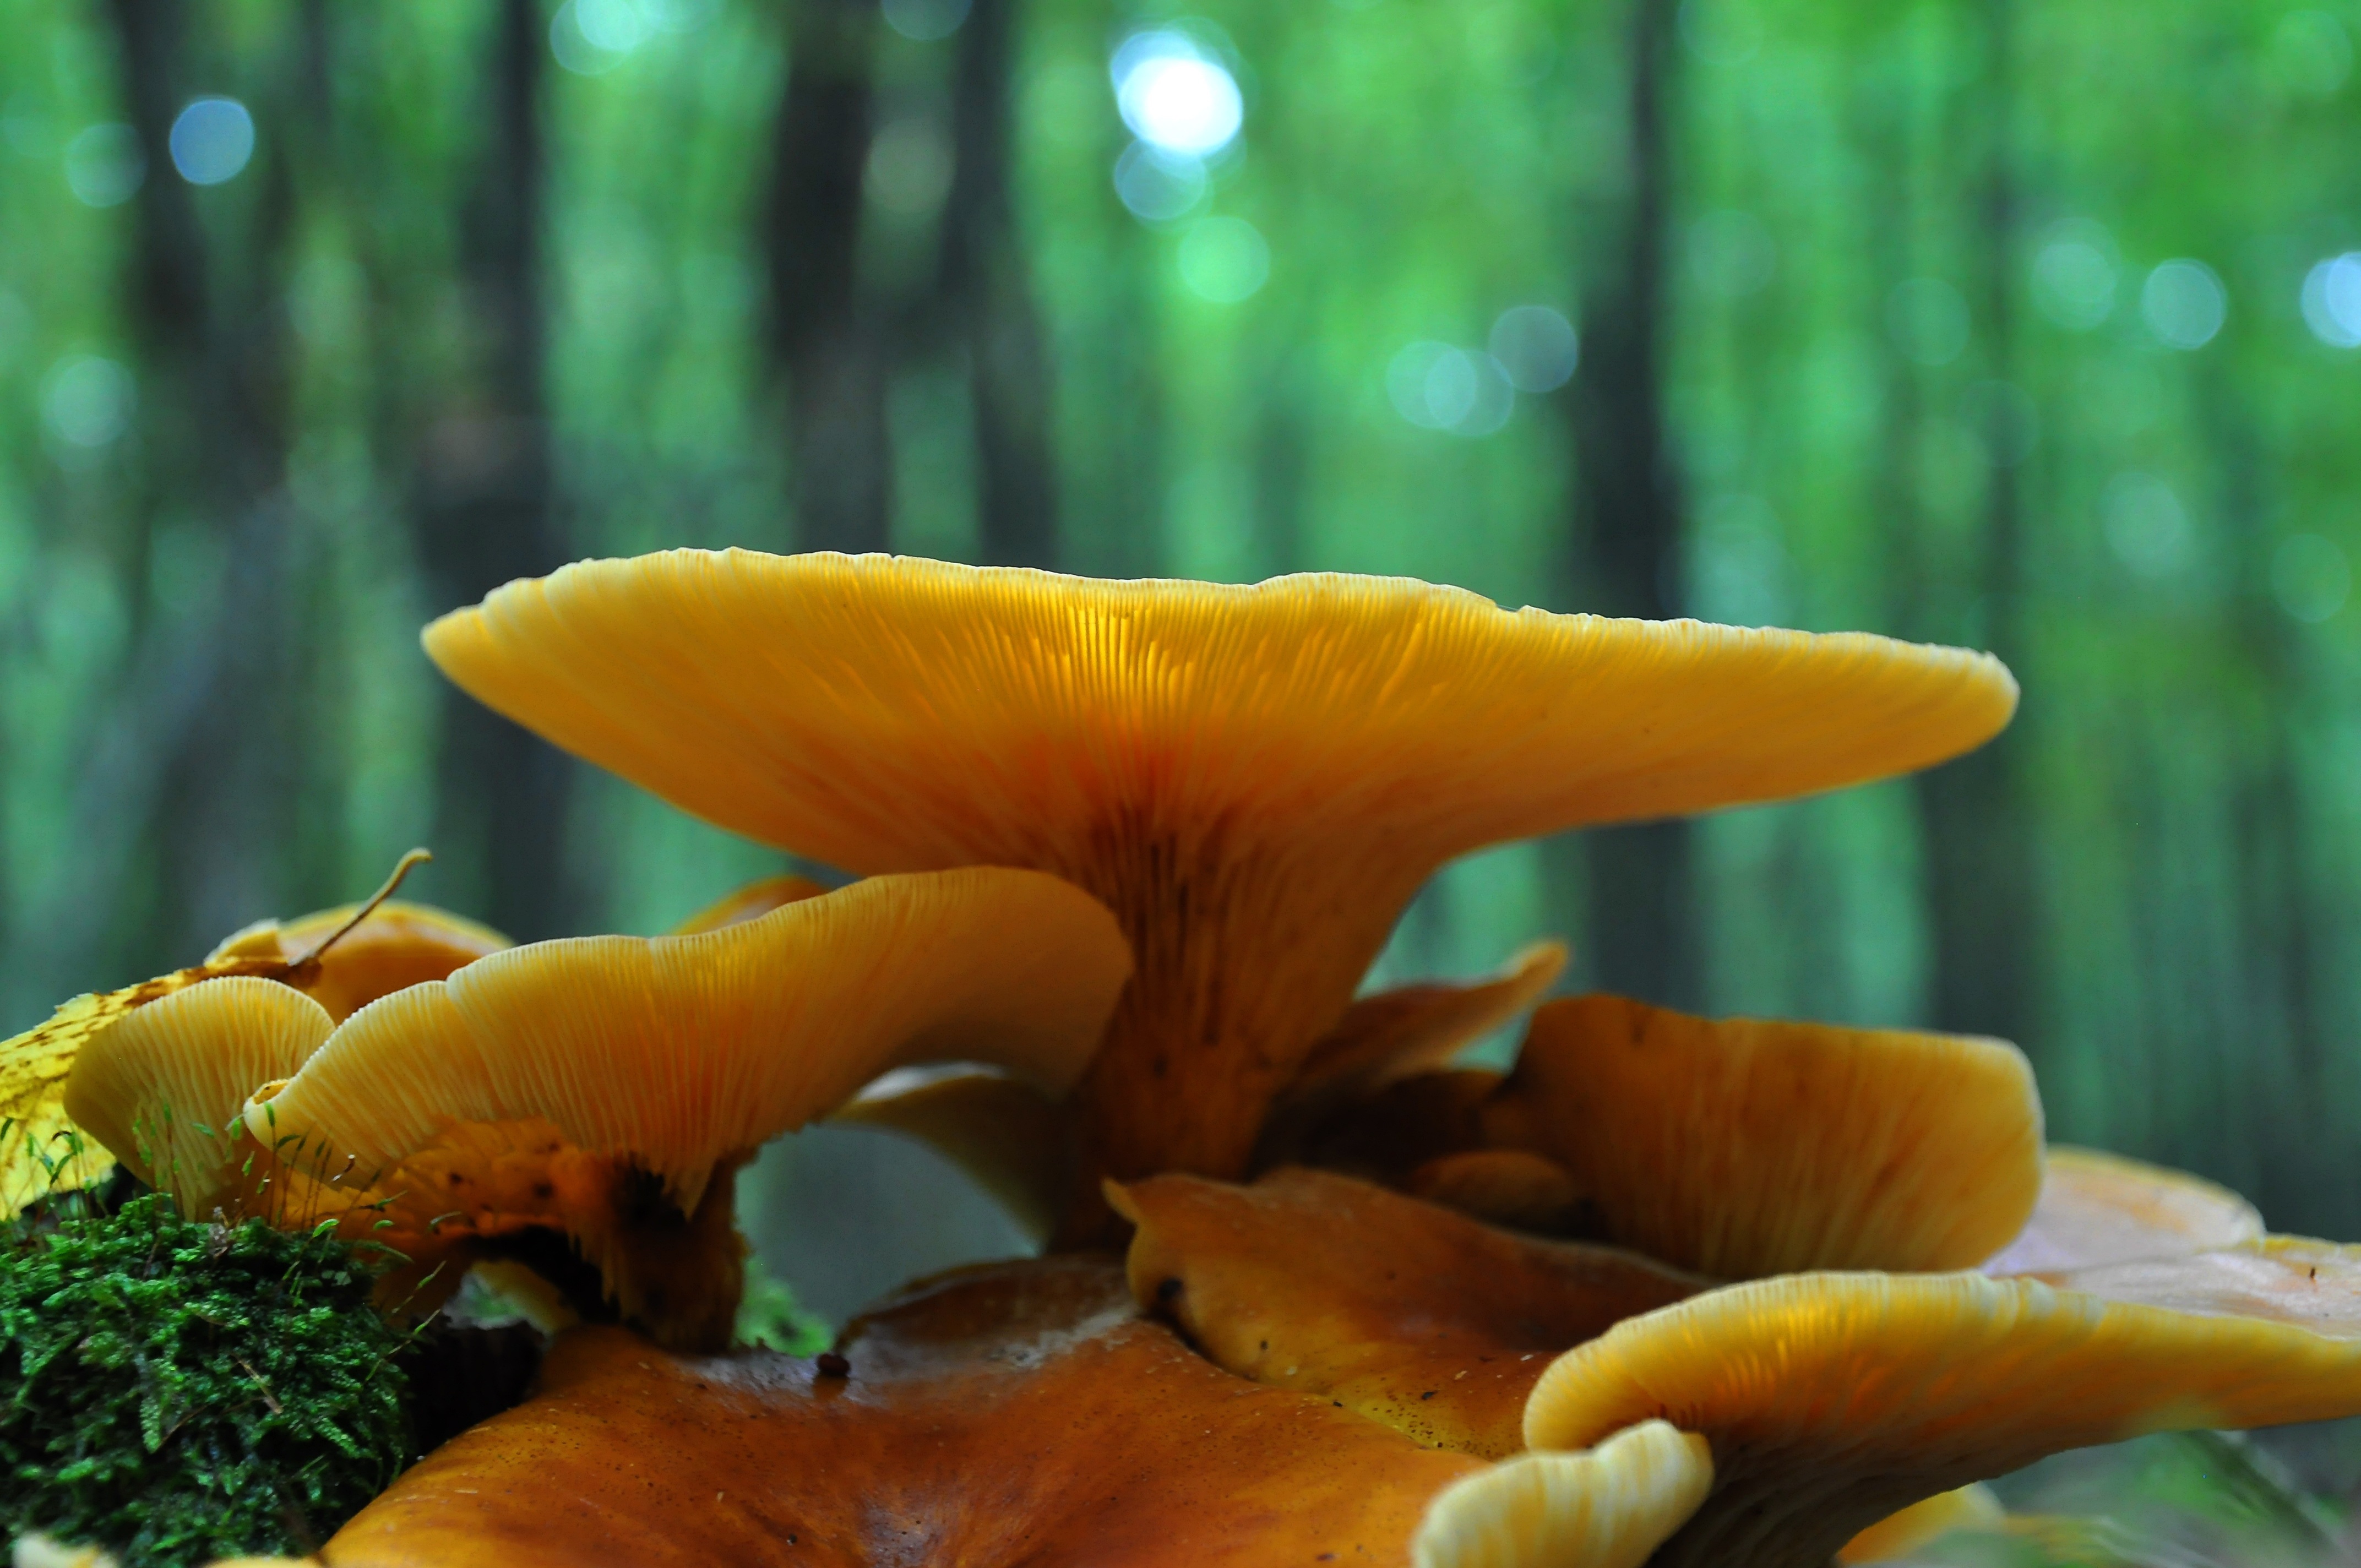
nature, forest, flower, autumn, mushroom, yellow, flora, fungus, macro photography, oyster mushroom, medicinal mushroom, yellow mushroom